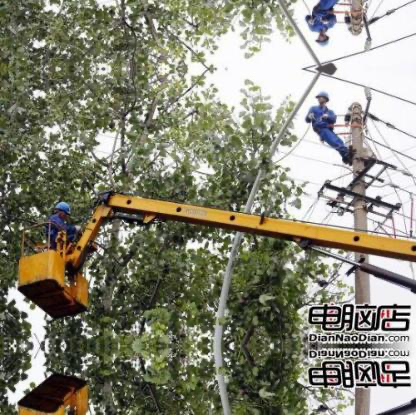
Objects in the image:
label: helmet
label: helmet
label: helmet